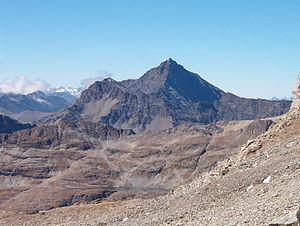
L'aiguille de Scolette est une montagne de 3 506 mètres d'altitude dans les Alpes à la frontière entre la France et l'Italie.